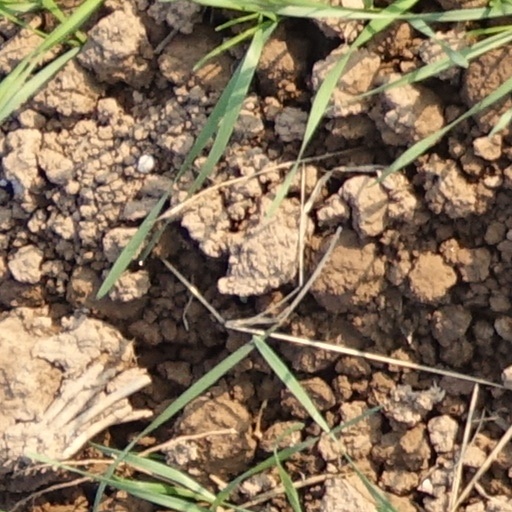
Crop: wheat